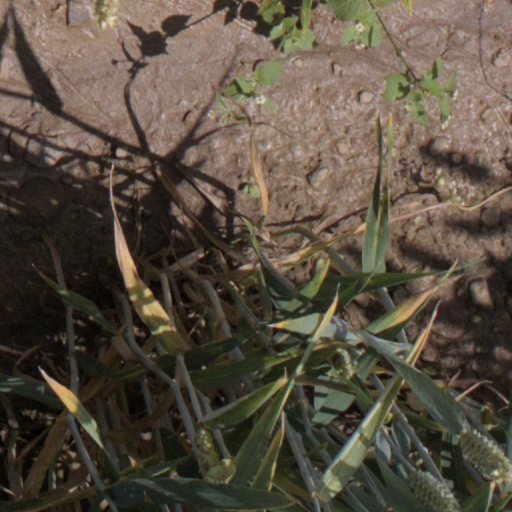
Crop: wheat